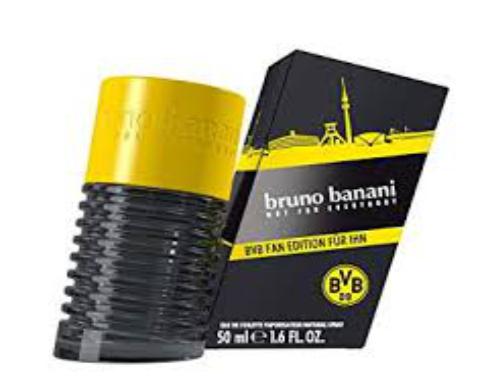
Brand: Bruno Banani
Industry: Necessities